Drawing

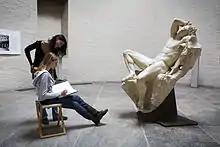
A young woman drawing the Barberini Faun in Munich

When attempting to draw a complicated shape such as a human figure, it is helpful at first to represent the form with a set of primitive volumes. Almost any form can be represented by some combination of the cube, sphere, cylinder, and cone. Once these basic volumes have been assembled into a likeness, then the drawing can be refined into a more accurate and polished form. The lines of the primitive volumes are removed and replaced by the final likeness. Drawing the underlying construction is a fundamental skill for representational art, and is taught in many books and schools. Its correct application resolves most uncertainties about smaller details, and makes the final image look consistent.